Hennadii Korban

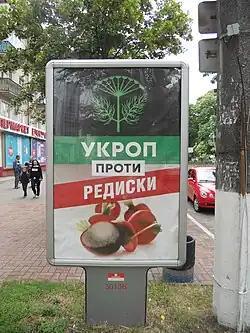
Dill vs radish (Укроп проти редиски) was one of the slogans of Korban (ad board in Chernihiv)

On 28 March 2015, Korban announced plans to run in the 2015 local elections if he could found a new patriotic and reformist political party.